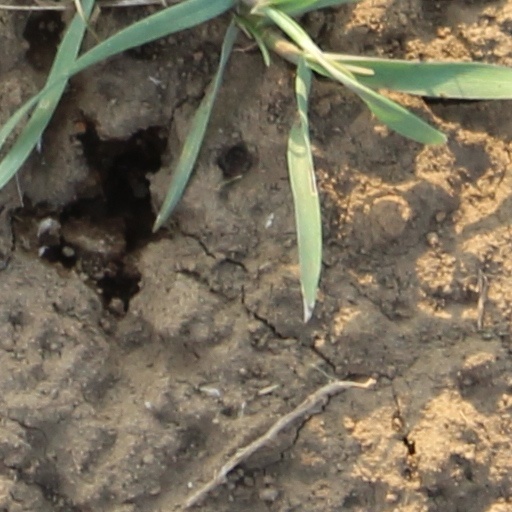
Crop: wheat